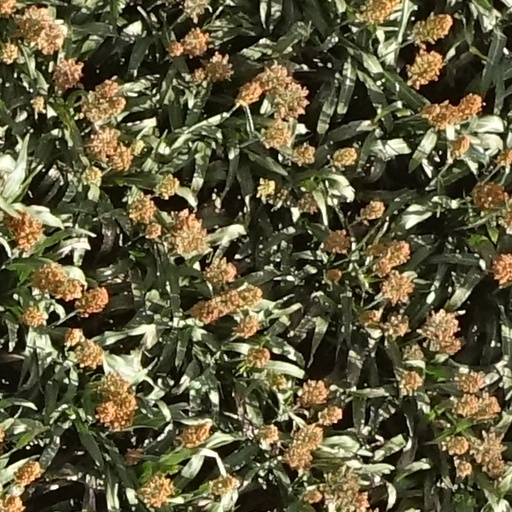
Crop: sorghum